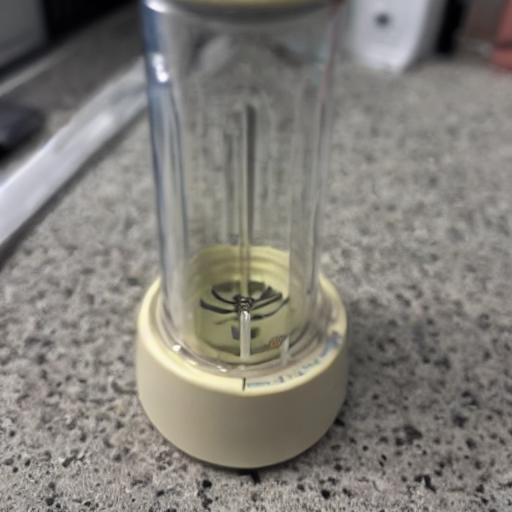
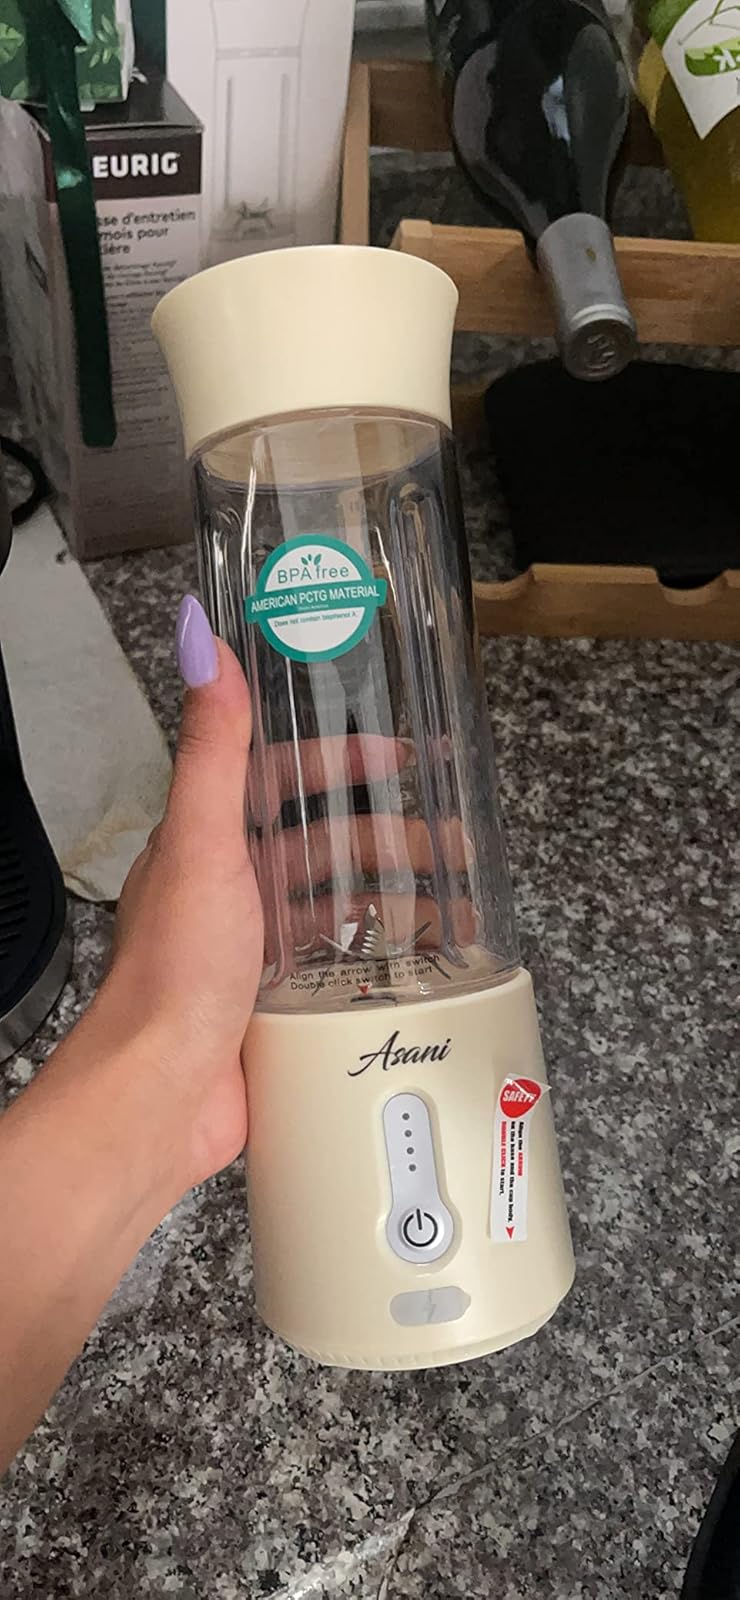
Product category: items_blender
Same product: no